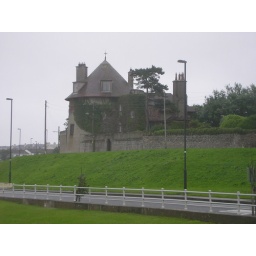
House on the hill near a beach in Ireland